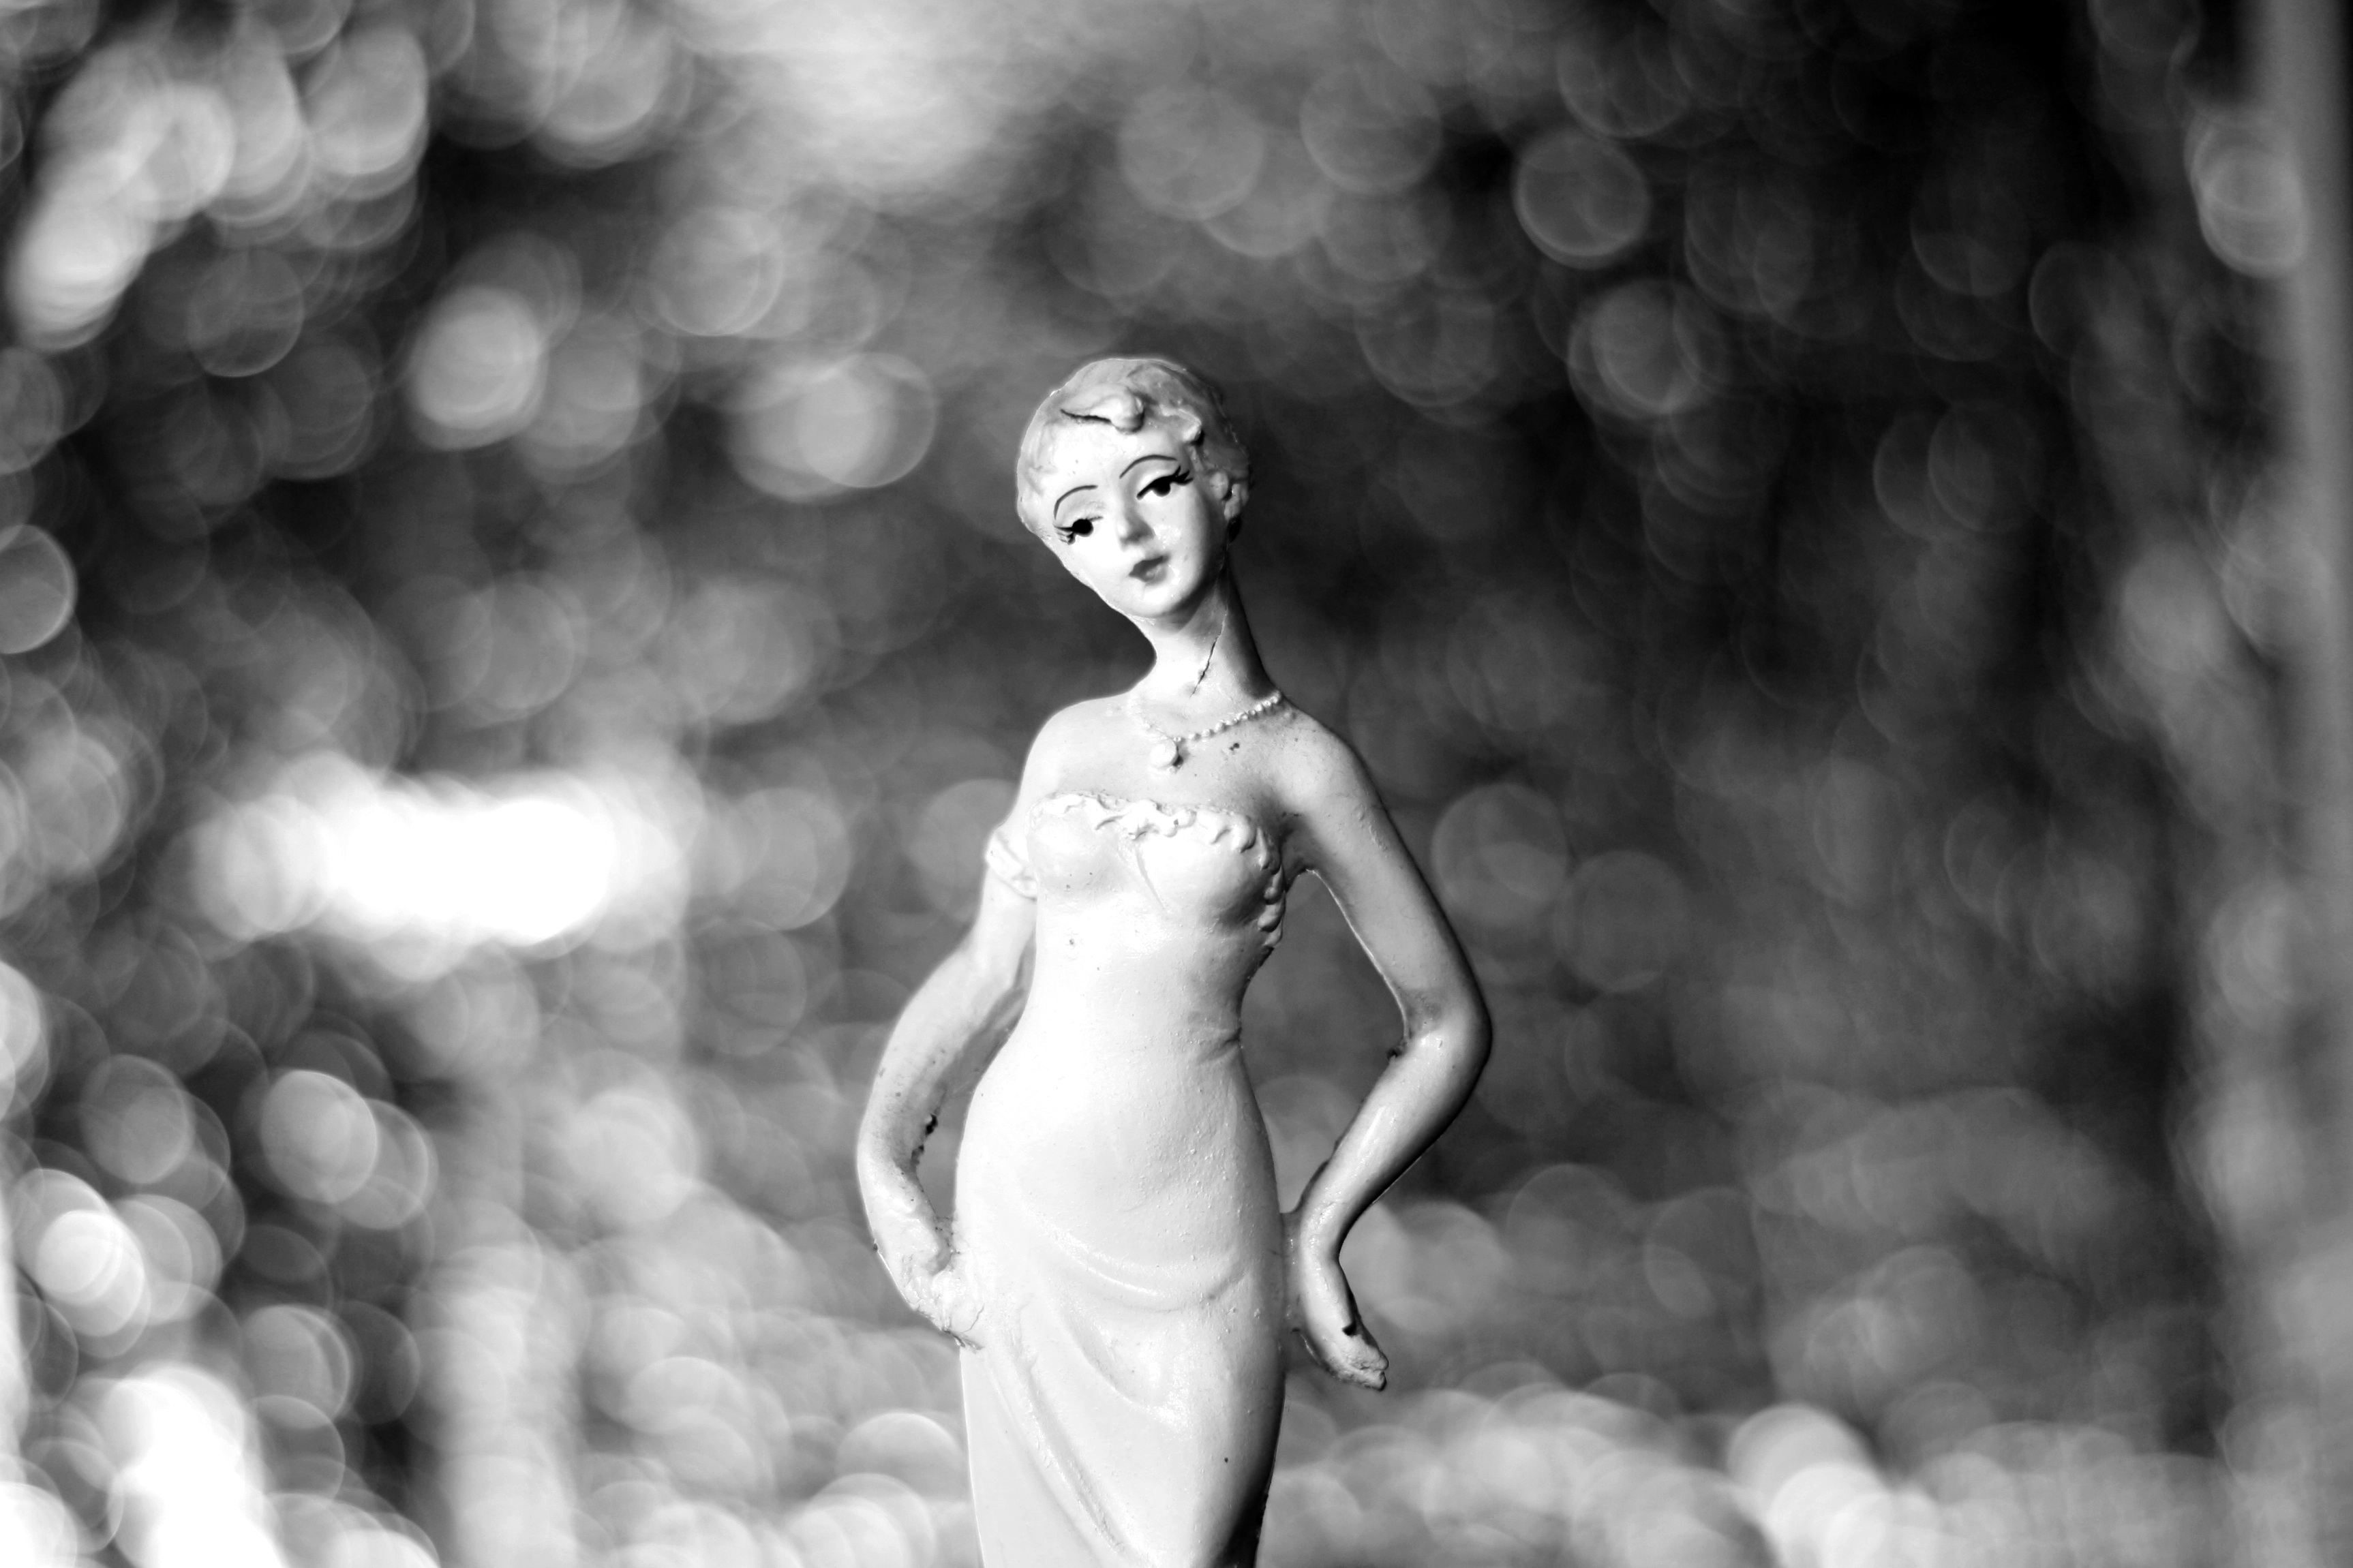
black and white, woman, white, photography, black, monochrome, lady, bride, dress, photograph, beauty, emotion, monochrome photography, portrait photography, art model